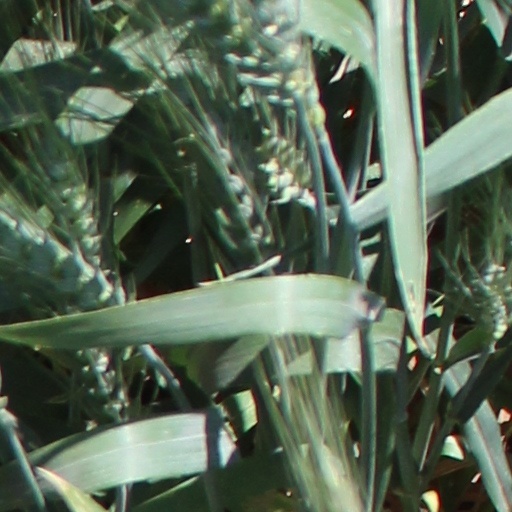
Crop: wheat